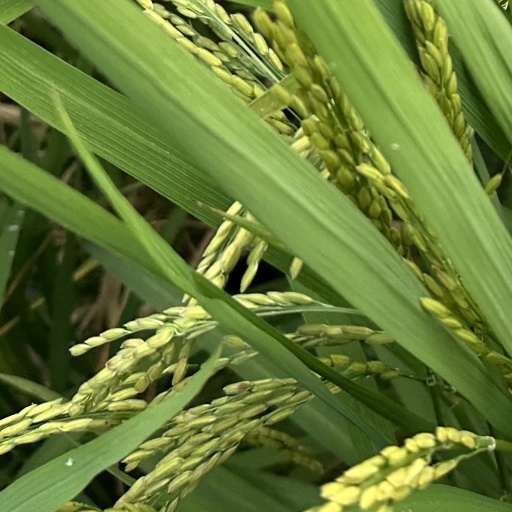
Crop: rice